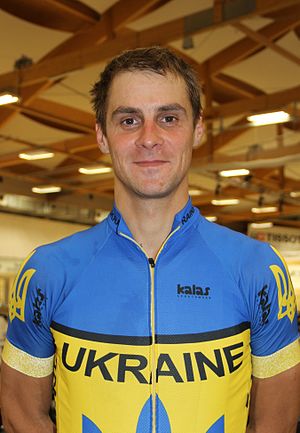
Volodymyr Dyudya
{{Forældet]]